Carditis

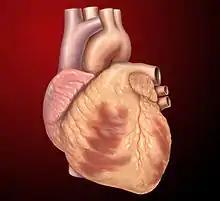

Carditis (pl. carditides) is the inflammation of the heart.